ACF Gloria Bistrița

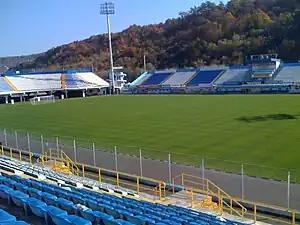

The stadium was inaugurated in 1930 and modernized in 2008. It was called Stadionul Municipal Gloria, before being named after the most important person in the club's history, Jean Pădureanu. The stadium has a total capacity of 7,800 seats.